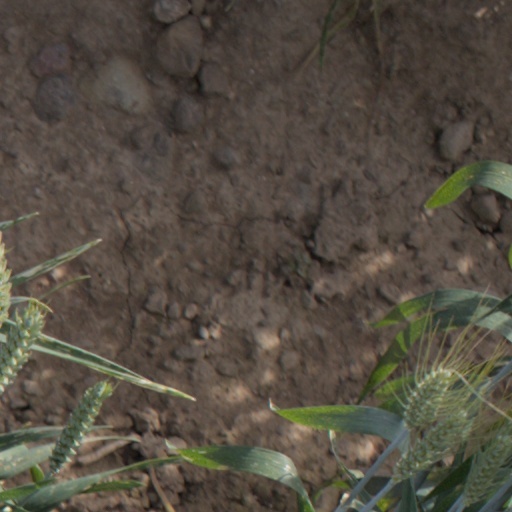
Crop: wheat